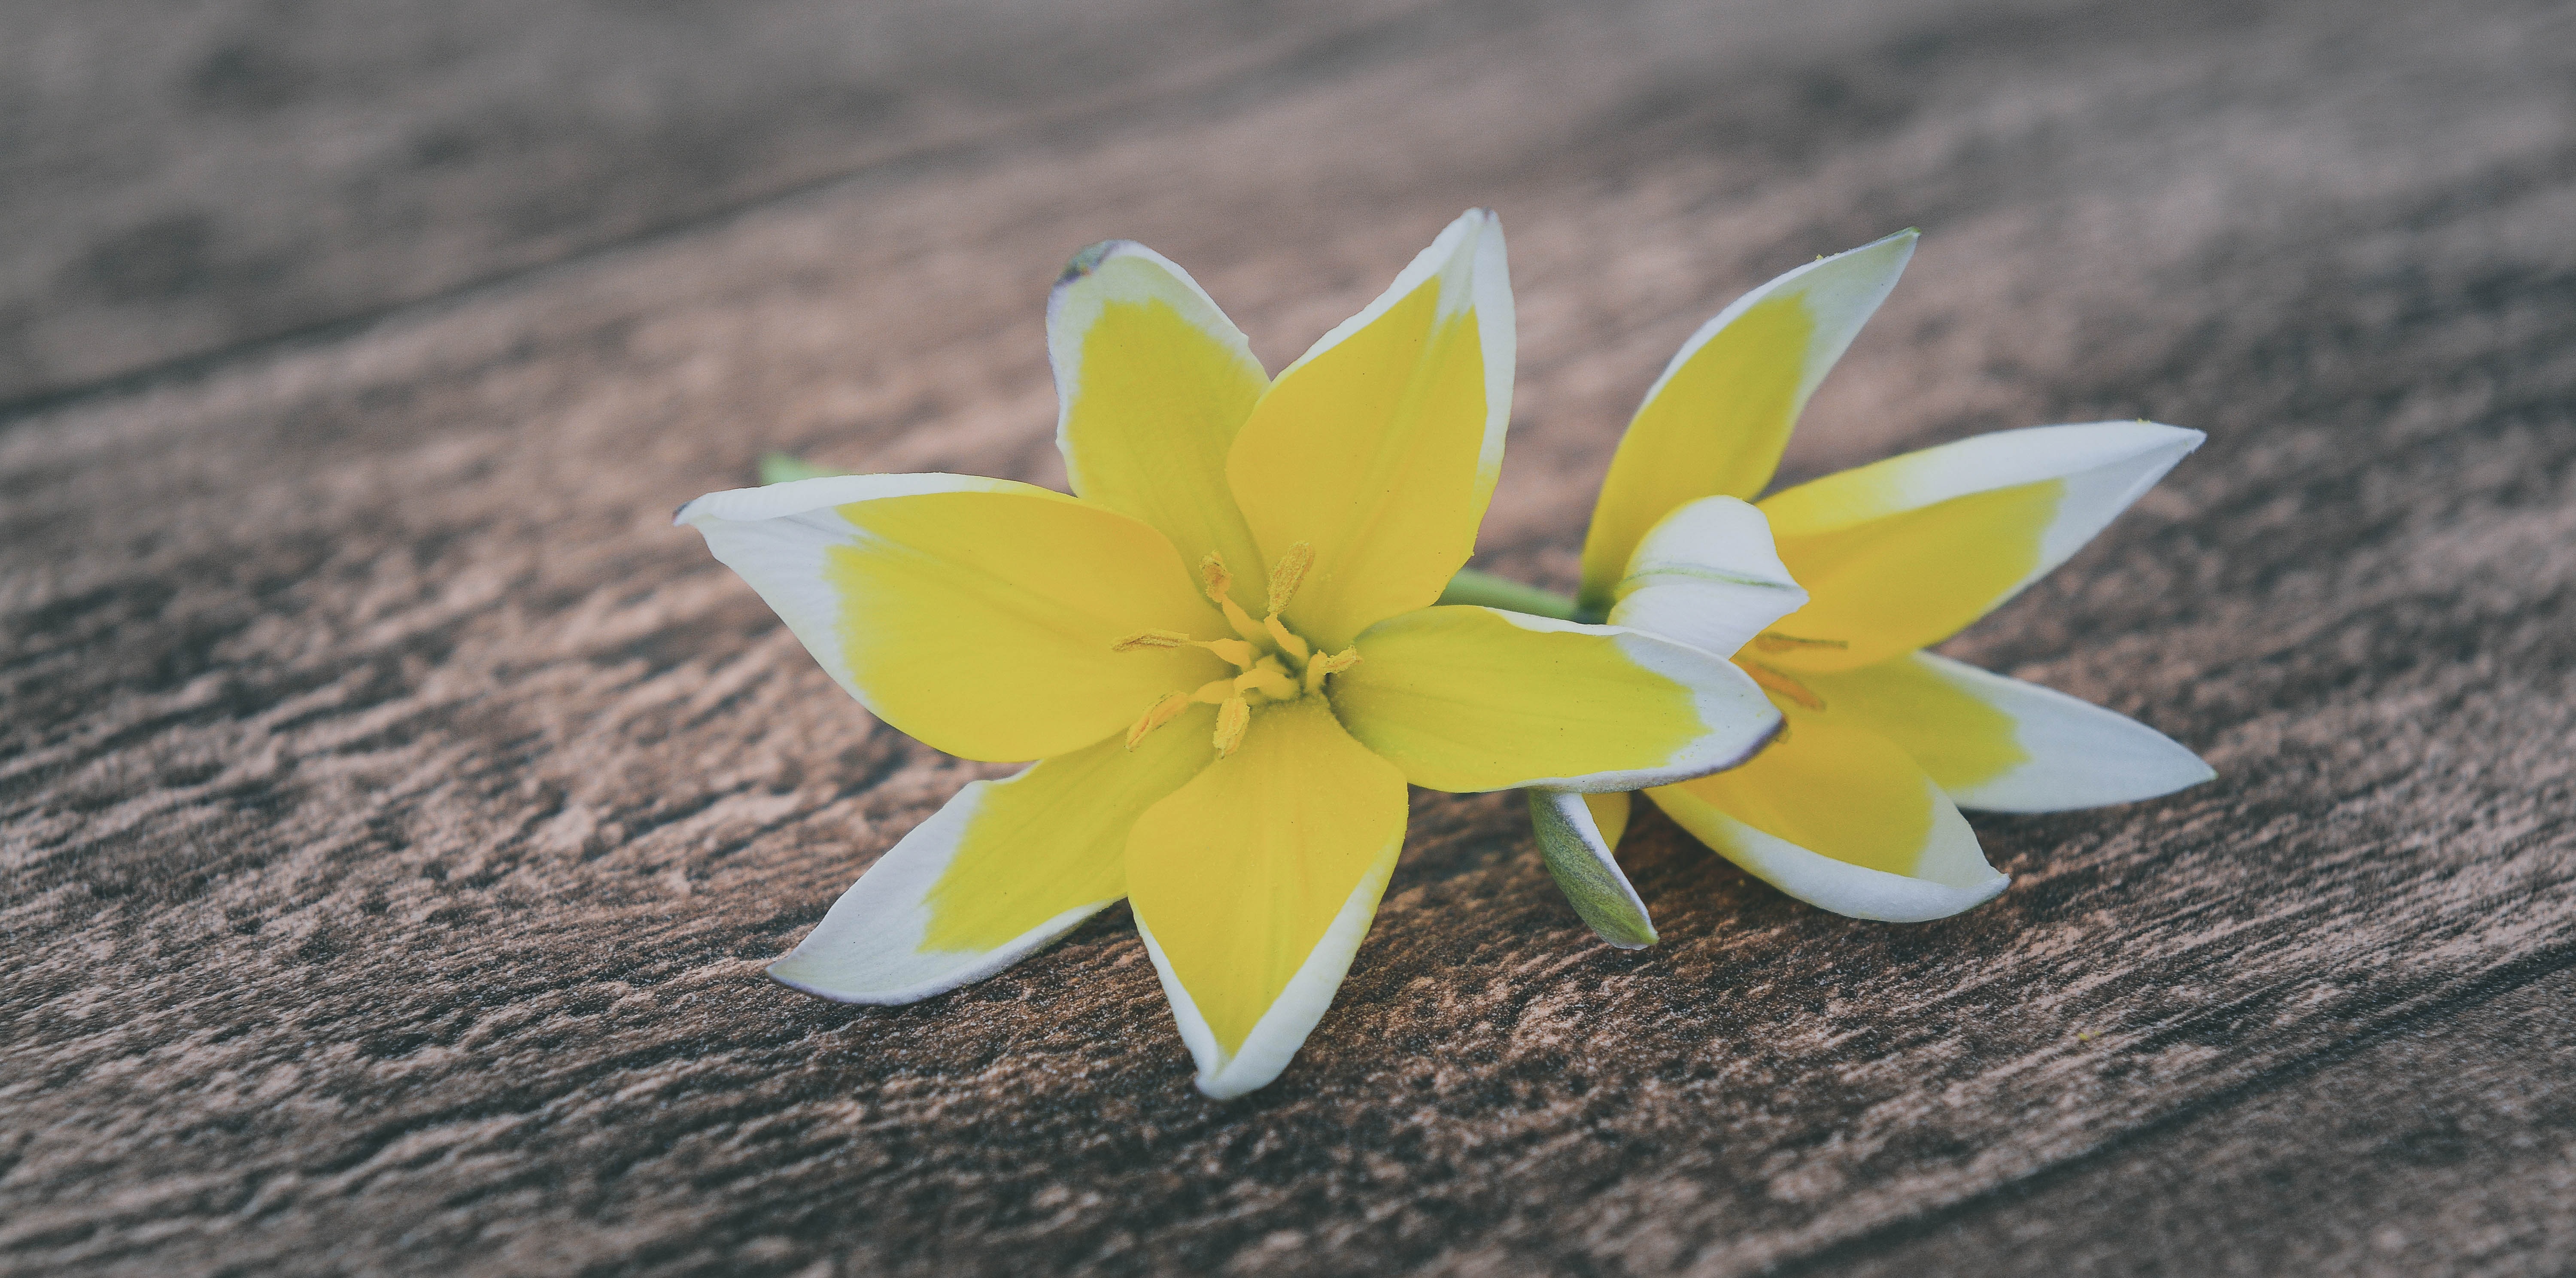
plant, wood, wheel, leaf, flower, petal, green, yellow, close, flora, flowers, close up, macro photography, retro look, flowering plant, yellow white, star tulip, land plant, small star tulip